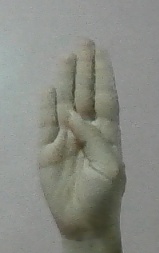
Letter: kaaf